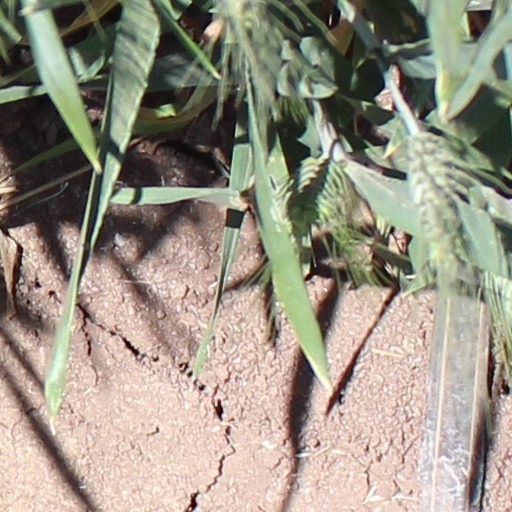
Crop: wheat